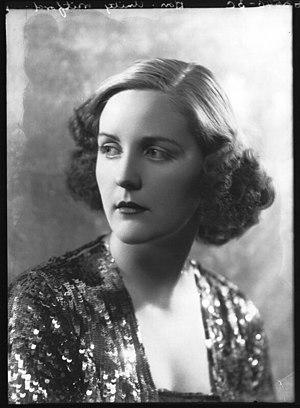
Unity Mitford
Unity Mitford est une noble britannique, née le 8 août 1914 à Londres et morte le 28 mai 1948 à Oban.